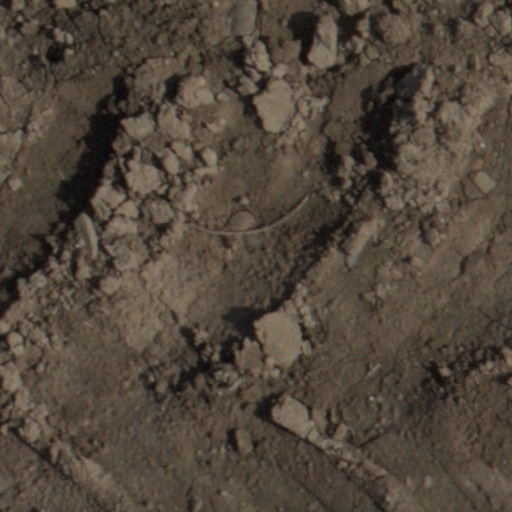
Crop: wheat